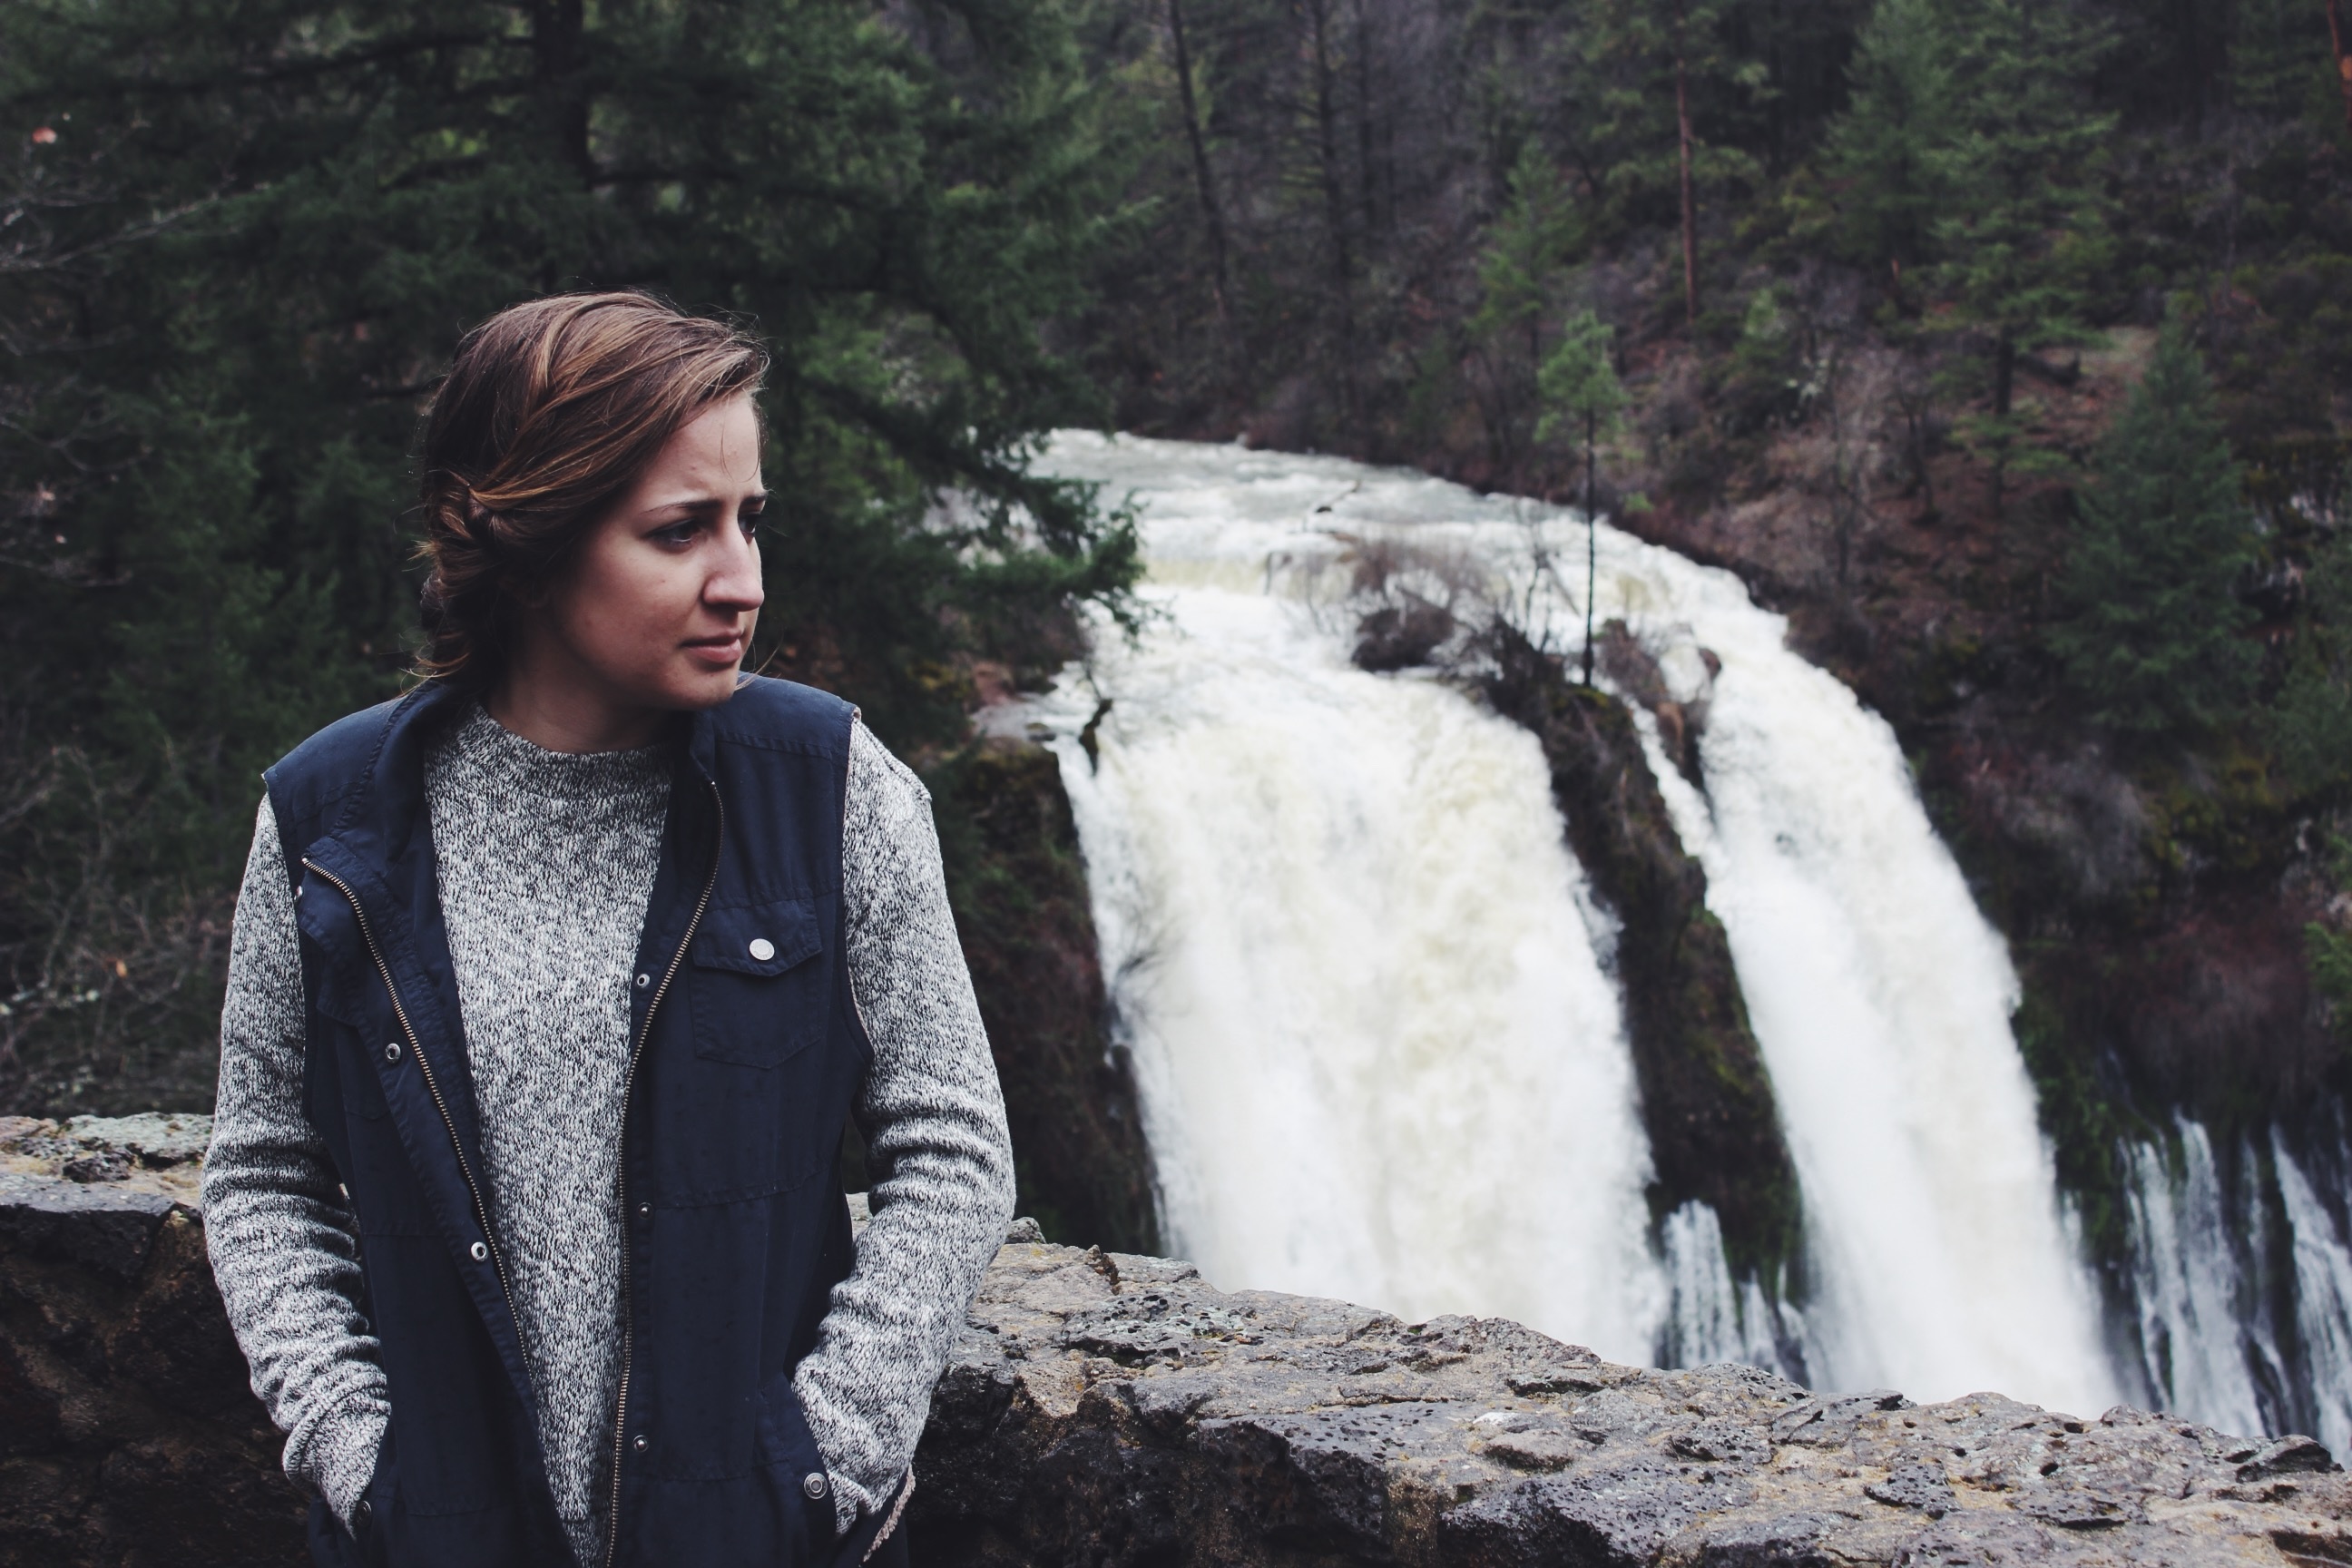
waterfall, walking, adventure, water feature